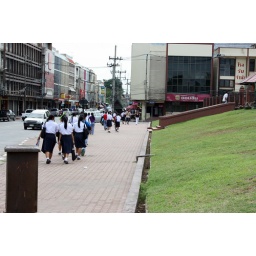
School kids walking in front of a temple that had monkeys freely running around in Lopburi.